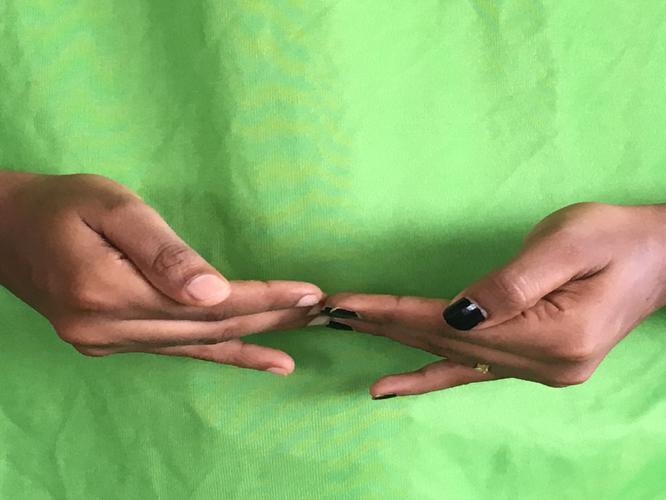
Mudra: Khatva
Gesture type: double_hand